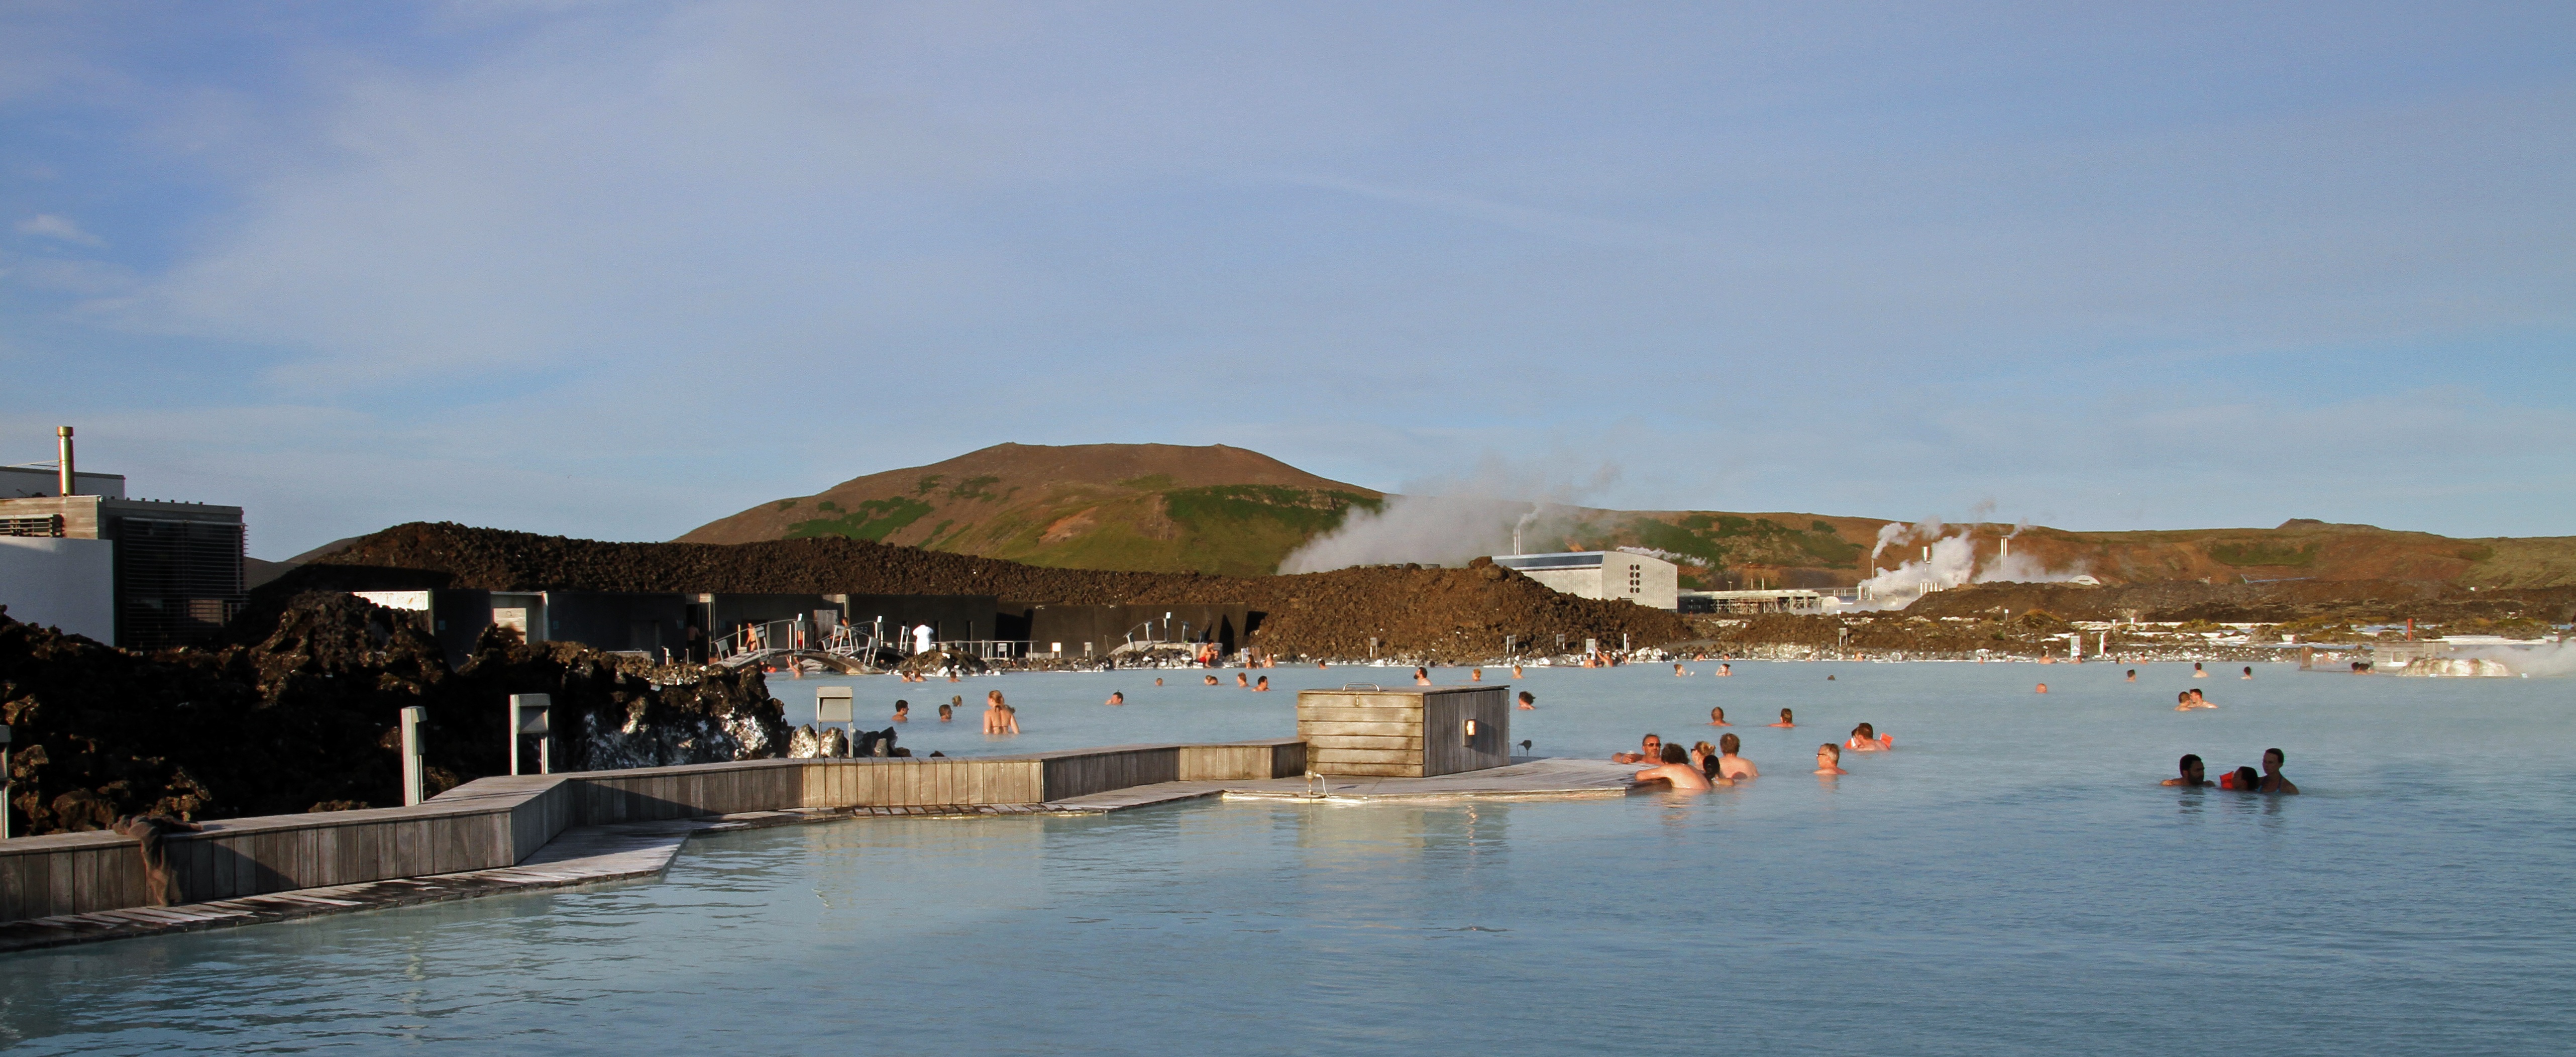
beach, sea, coast, cove, lagoon, bay, iceland, tourism, blue lagoon, spa, geothermal, reykjavik